Phobia (1980 film)

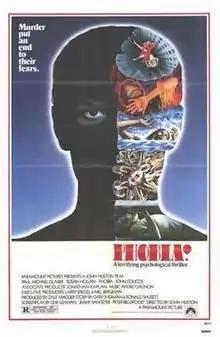
Theatrical poster

Phobia is a 1980 Canadian psychological thriller film directed by John Huston, with a screenplay written by Peter Bellwood, Lew Lehman and Jimmy Sangster; from a story by Ronald Shusett and Gary Sherman. It stars Paul Michael Glaser as an experimental psychotherapist, whose patients are targeted by a killer that preys on their phobias.